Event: Nepal Earthquake
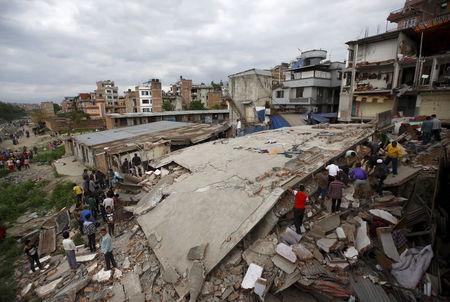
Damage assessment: damage